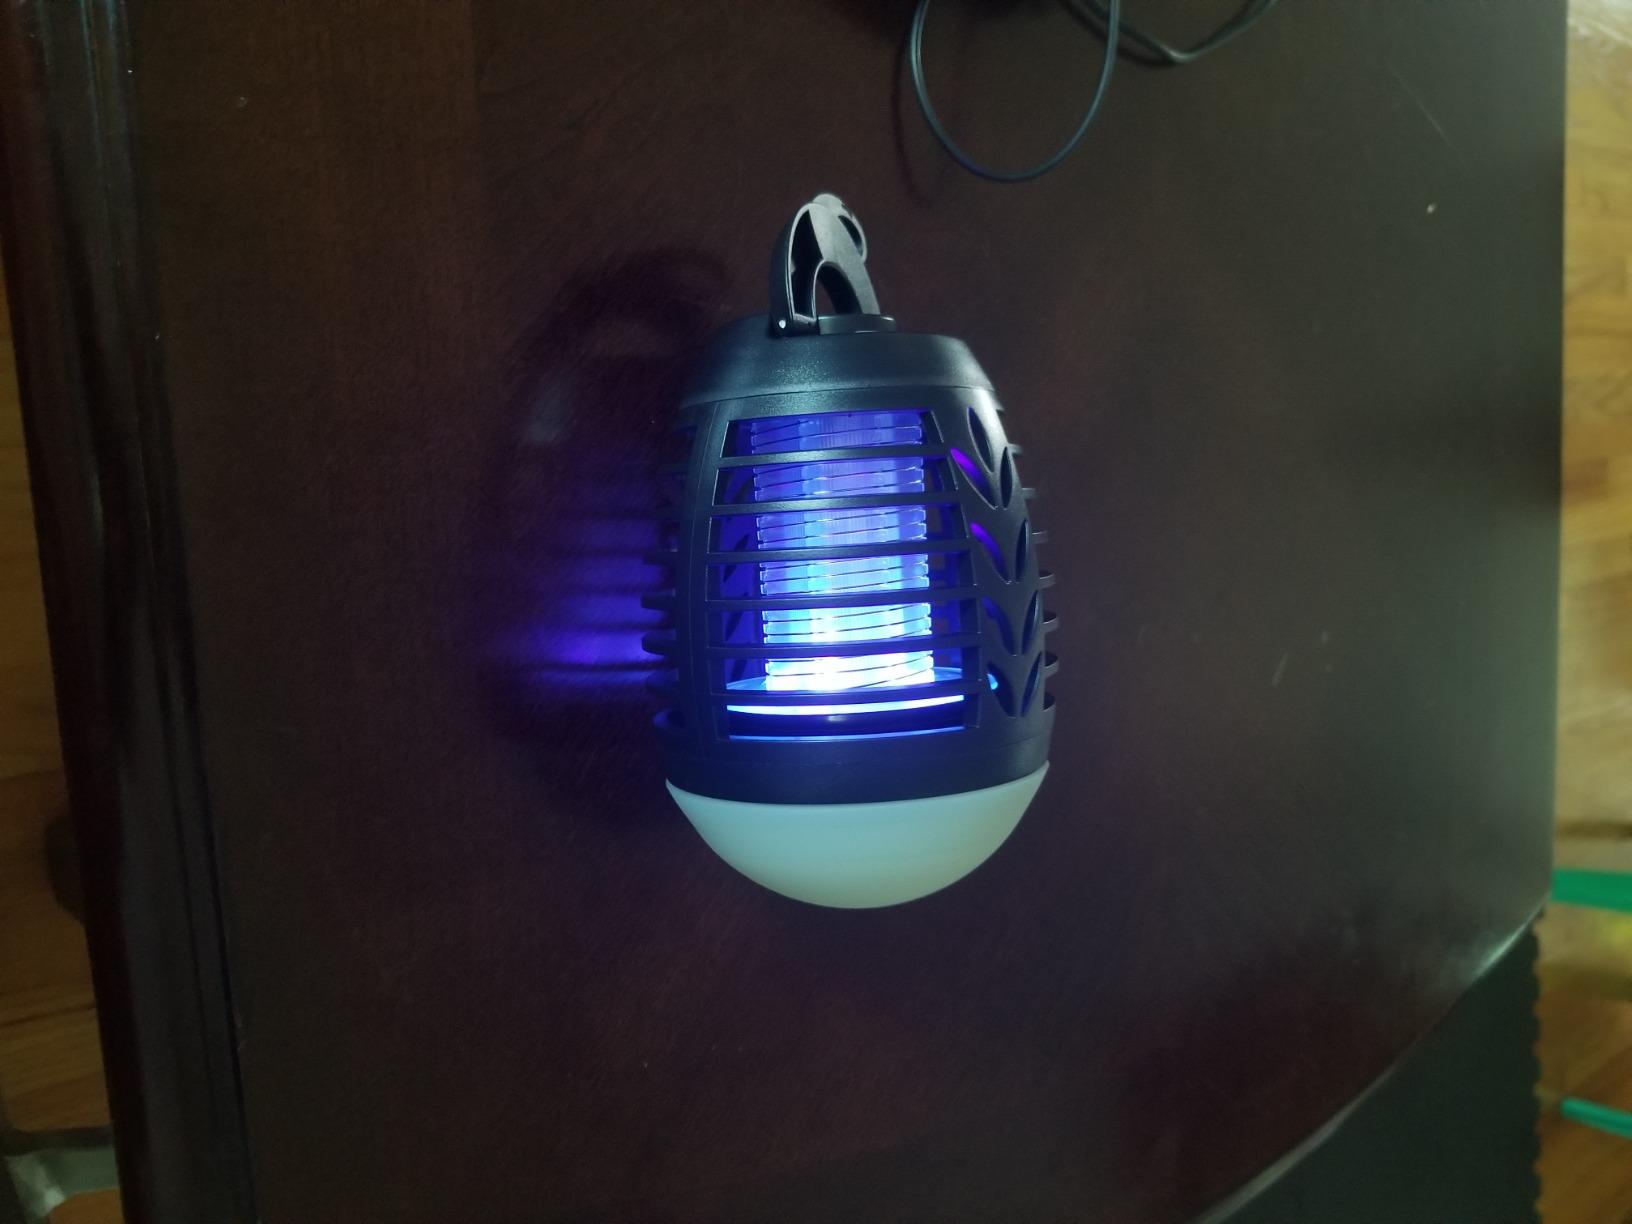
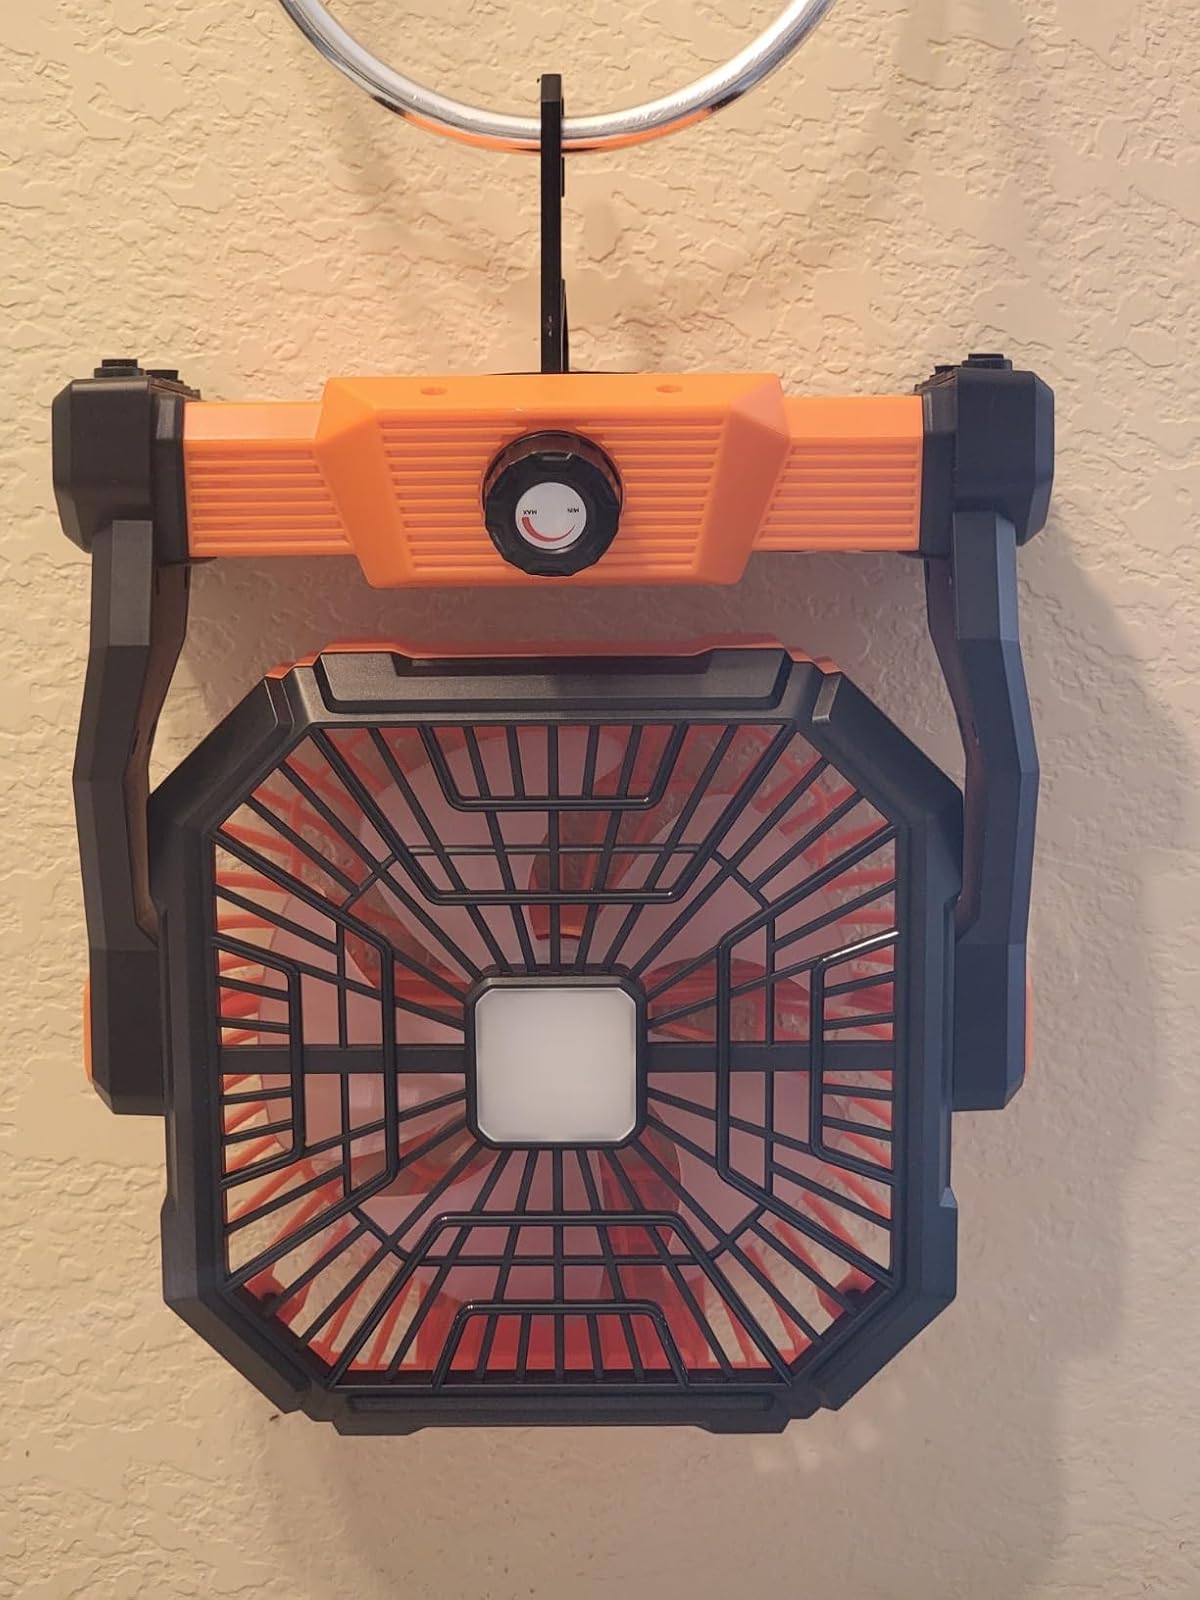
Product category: lantern
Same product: no